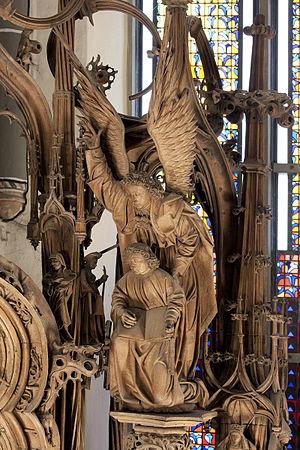
Sept douleurs - Jean à Patmos et l'ange de l'apocalypse
L'église Saint-Nicolas, située à Kalkar près de Clèves et Xanten dans le land de Rhénanie-du-Nord-Westphalie, en Allemagne, est une église catholique, connue pour les neuf retables, ses vitraux, ses stalles, un orgue historique de Seifert, et son lustre de la Vierge en gloire.
Heinrich Douvermann né probablement vers 1480 à Dinslaken et mort probablement en 1543 à Kalkar est un sculpteur sur bois allemand et figure parmi les artistes les plus significatifs de la région du Bas-Rhin de son époque.